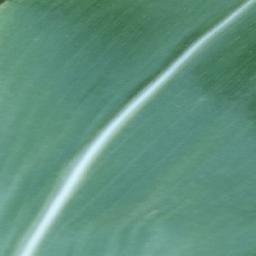
Label: Corn___healthy